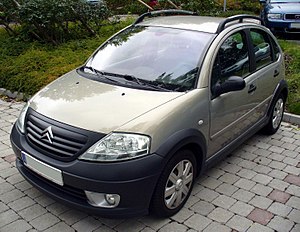
Citroën C3 / C3 (2002−2009)
Citroën C3 er en minibil fra den franske bilfabrikant Citroën.